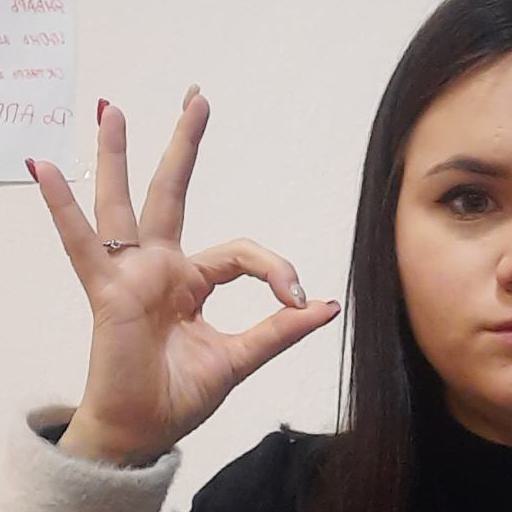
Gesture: ok